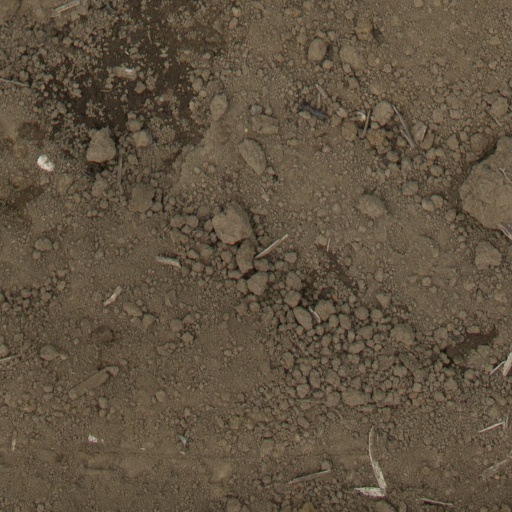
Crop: Jerusalem artichoke